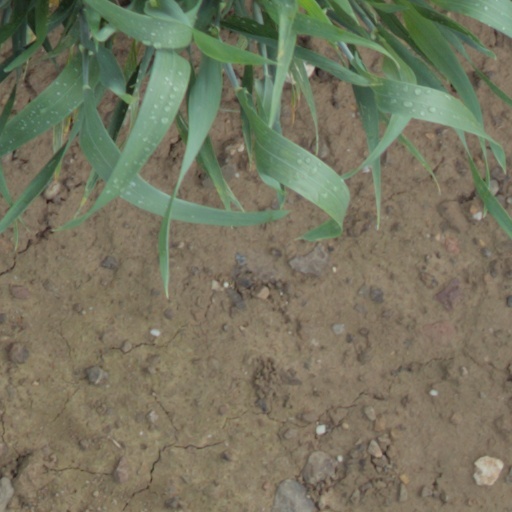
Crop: wheat